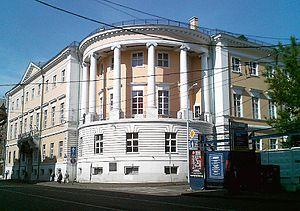
L'École de peinture, de sculpture et d'architecture de Moscou est l'une des plus grandes institutions éducatives de Russie.
Vassili Ivanovitch Bajenov, né le 1ᵉʳ mars 1737 à Moscou, ou selon d'autres données dans le village de Dolskoï près de Maloïaroslaviets, et mort le 2 août 1799 à Saint-Pétersbourg, est un architecte russe, représentant du style néoclassique, appelé style Empire en Russie.